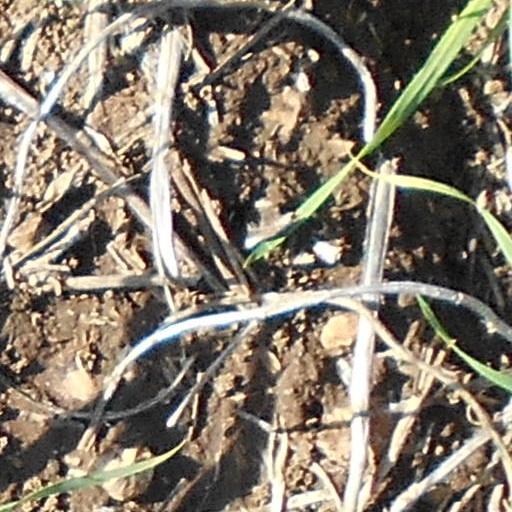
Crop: wheat